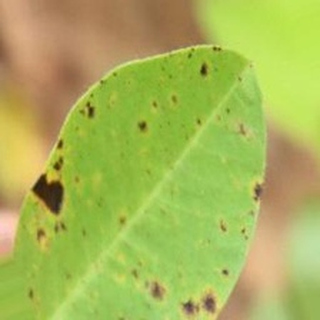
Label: groundnut_late_leaf_spot